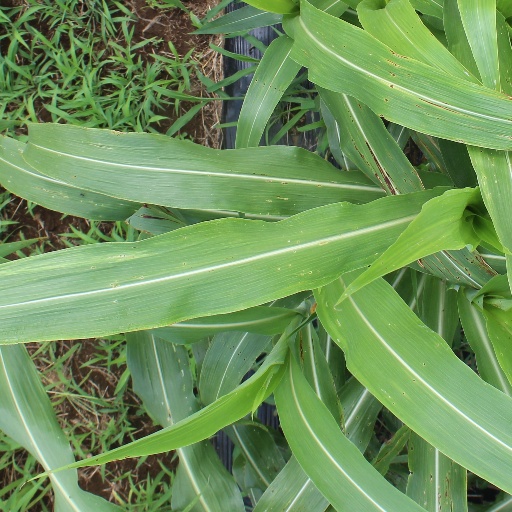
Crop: sorghum